Admiralty buildings

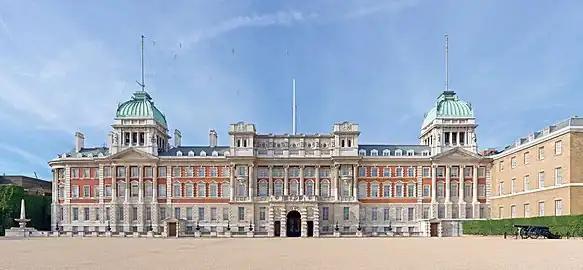
The Admiralty Extension (which is also one of the two buildings which are sometimes referred to as the "Old Admiralty") dates from the turn of the 20th century.

There was formerly also an Admiralty House located at, or near to, the main base and dockyard in each station of the Royal Navy for use of the Commander-in-Chief. Each property was designated as the "Admiralty House" named for its location, but often possessed a property name (similarly to stone frigates being commissioned with a name distinct from their functional designations, such as HMS Malabar, functionally Her Majesty's Naval Base, Bermuda, which closed in 1995).